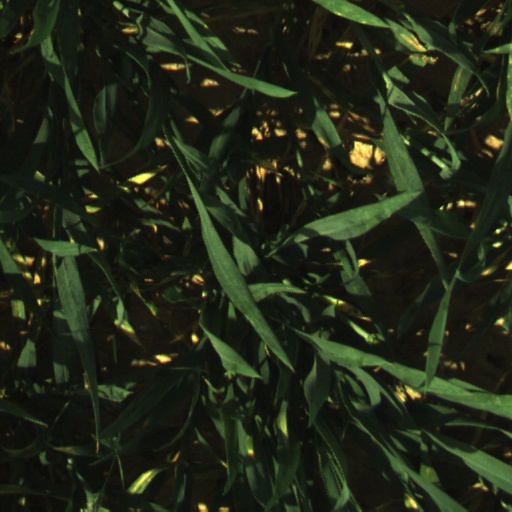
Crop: wheat